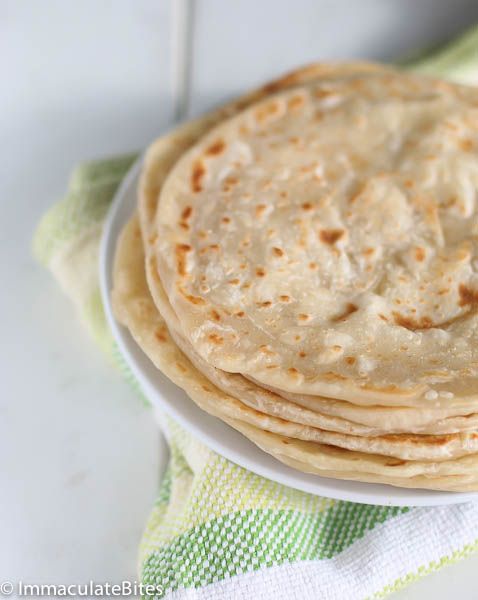
Dish: chapati